Poston Camp

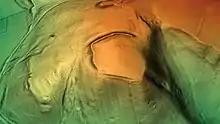
3D view of the digital terrain model

Poston Camp is an Iron Age hill fort located just south of Vowchurch, Herefordshire.